Bob Wade (basketball)

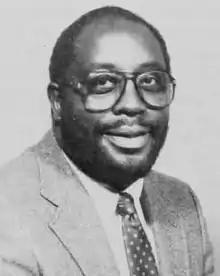
Wade in 1988

Robert Pernell Wade (born December 9, 1944) is an American former professional football player and college basketball coach. He was the men's college basketball head coach for the University of Maryland (1986–1989), as well as a defensive back in the National Football League (NFL).